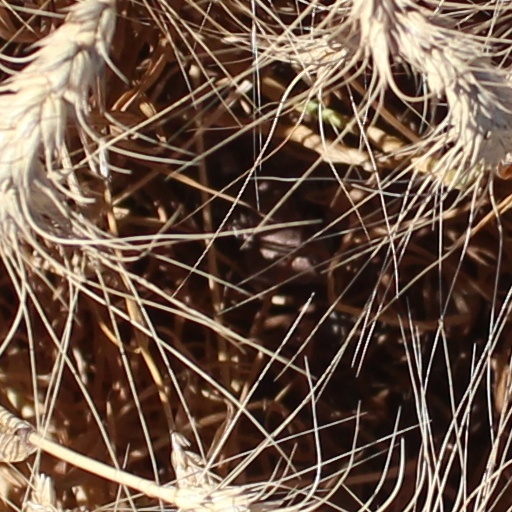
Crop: wheat